Beacon Hill (Hong Kong)

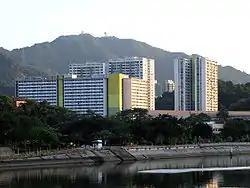

The hill's name dates back to the Great Clearance between 1661 and 1669, which required the complete evacuation of the coastal areas of Kowloon in Hong Kong in order to fight against and then subsequently defeat the anti-Qing movement that was first started and largely led by surviving Ming Dynasty loyalists carrying on the struggle against the new Manchu-formed Qing Dynasty. Qing military garrisons were created and stationed throughout most of Kowloon's coastal areas to enforce the Qing government's decree in locations which later became referred to as beacons.